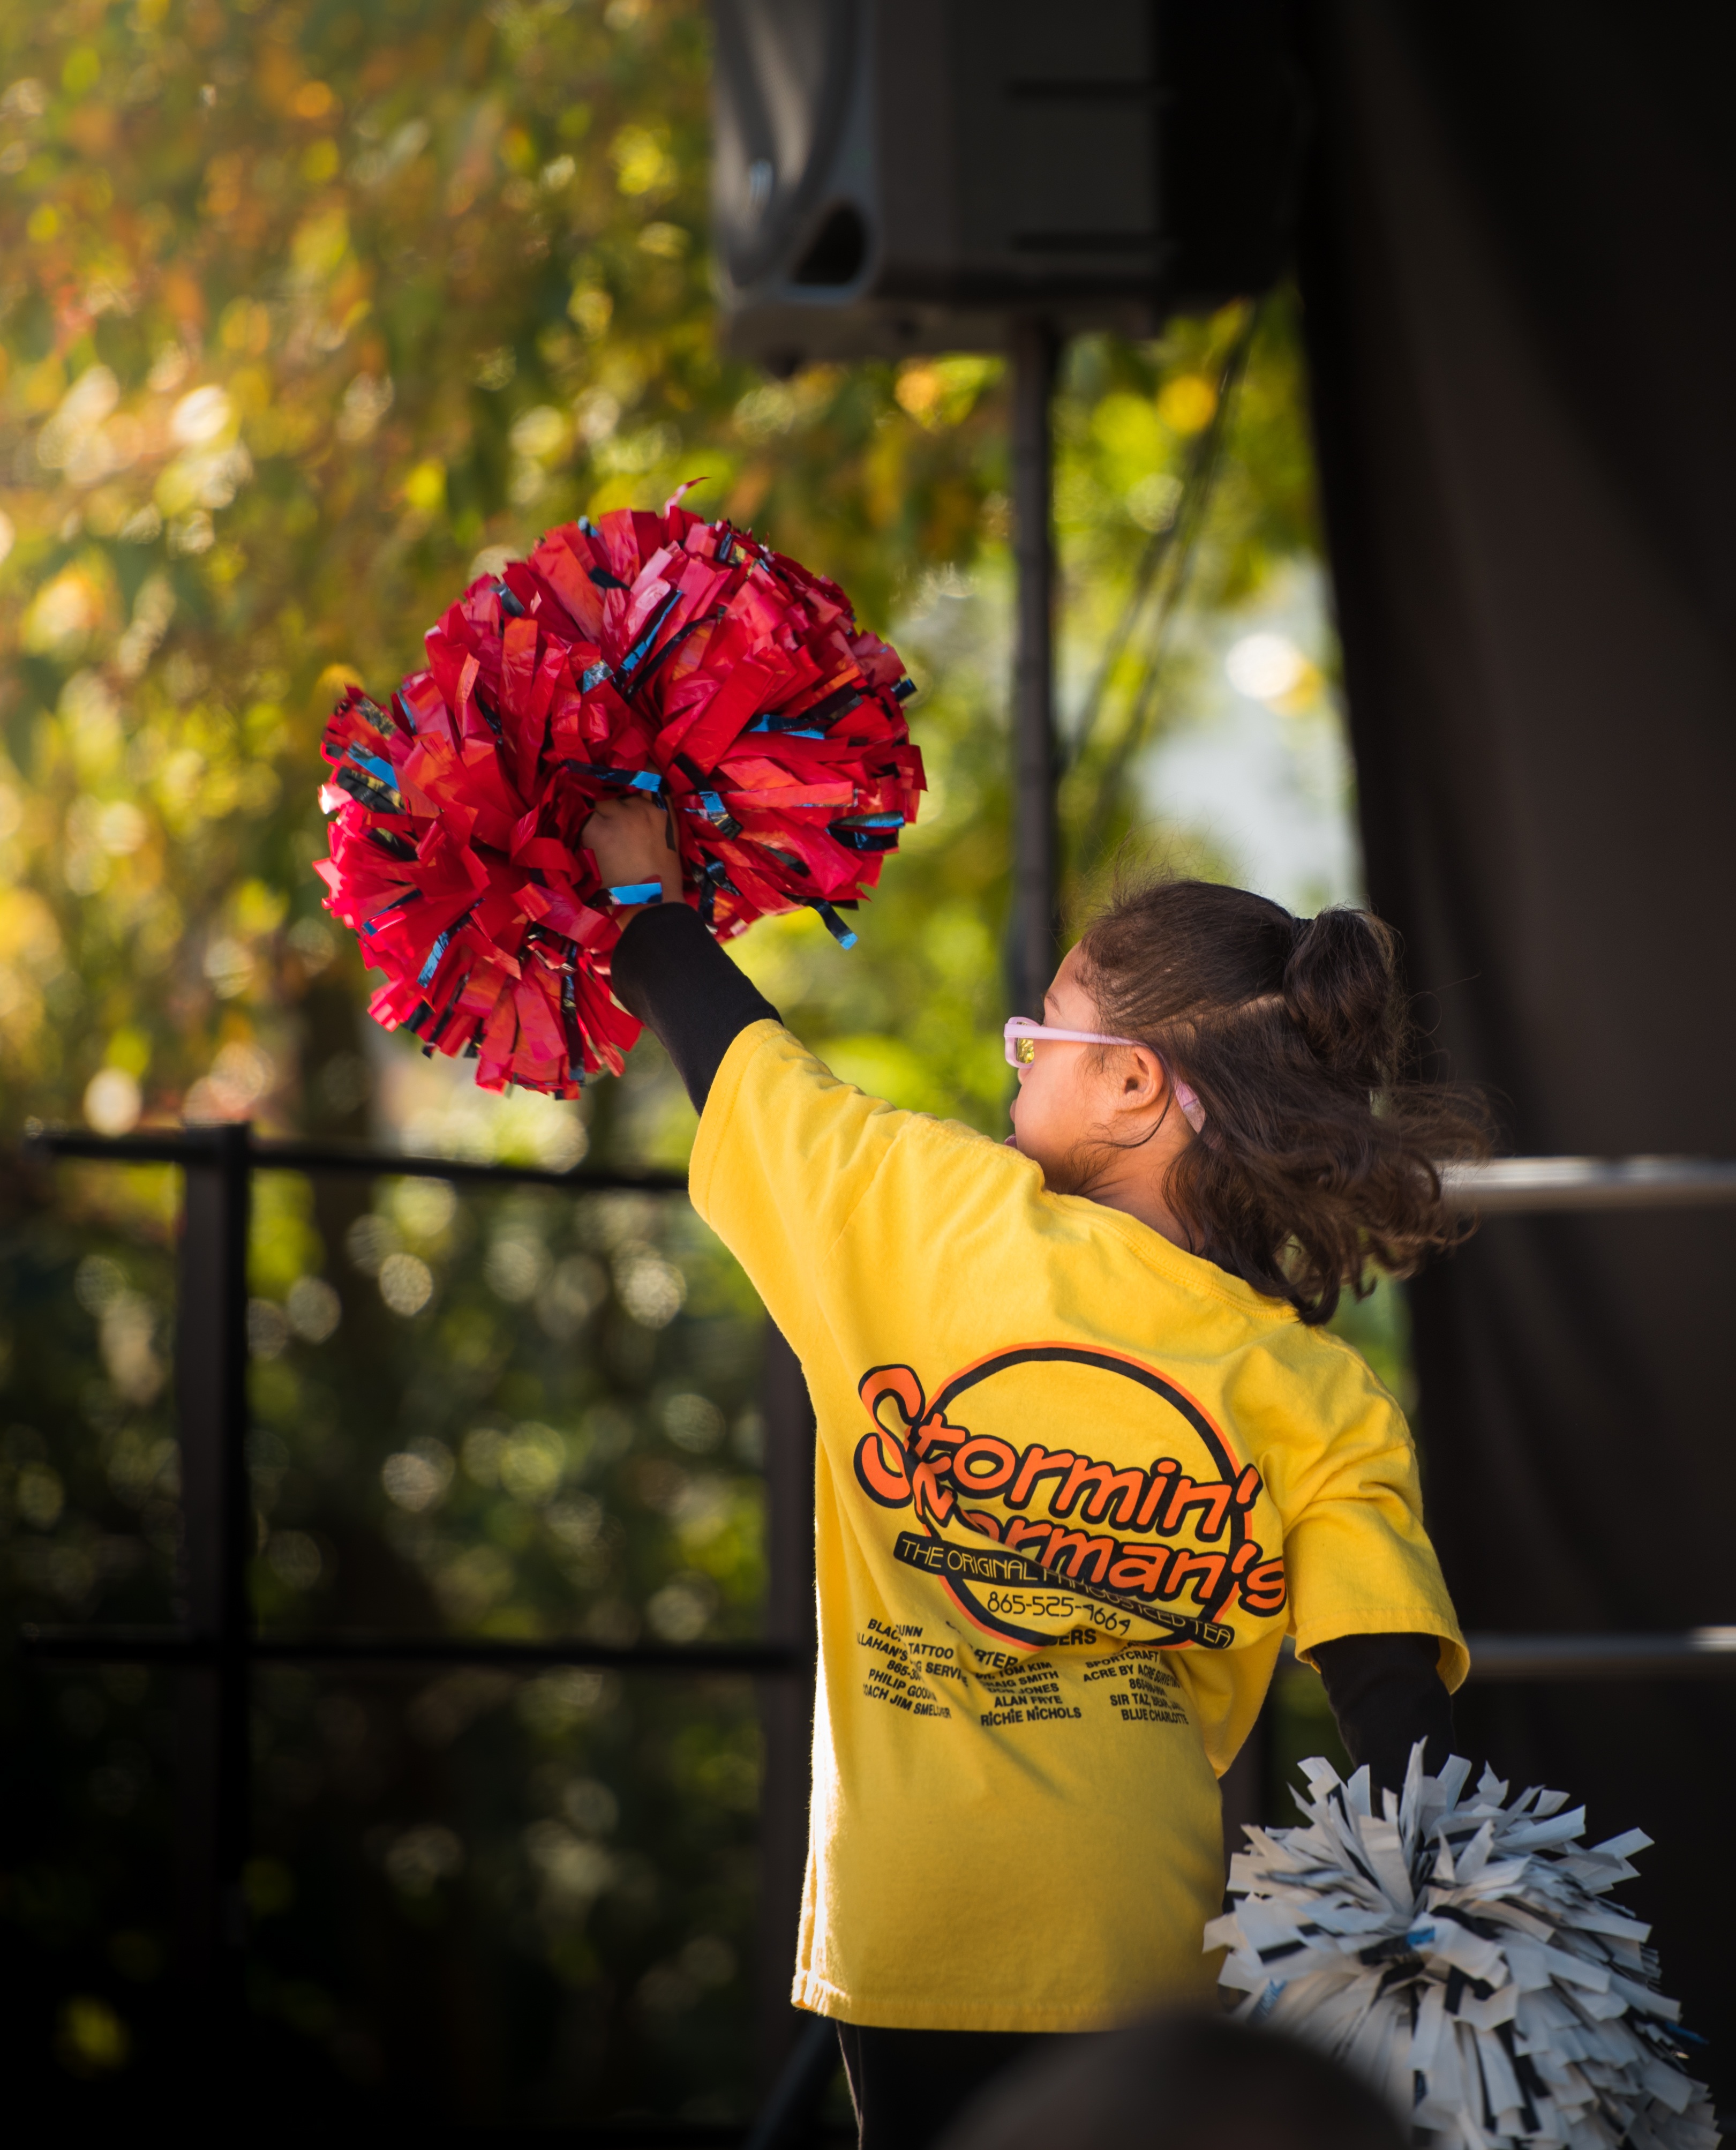
plant, photography, flower, spring, red, color, autumn, yellow, season, photograph